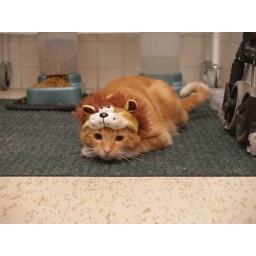
cat in hat